Elementary OS

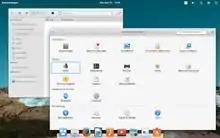
elementary OS 0.3 "Freya"

The name of the third stable version of elementary OS, Isis, was proposed in August 2013 by Danielle Foré, the project leader. It was later changed to Freya to avoid association with the terrorist group ISIS. It is based on Ubuntu 14.04 LTS, which was released in April 2014. The first beta of Freya was released on 11 August 2014. The second beta of Freya was released on 8 February 2015. The final version was released on 11 April 2015, after a countdown clock appeared on the website eight days earlier.